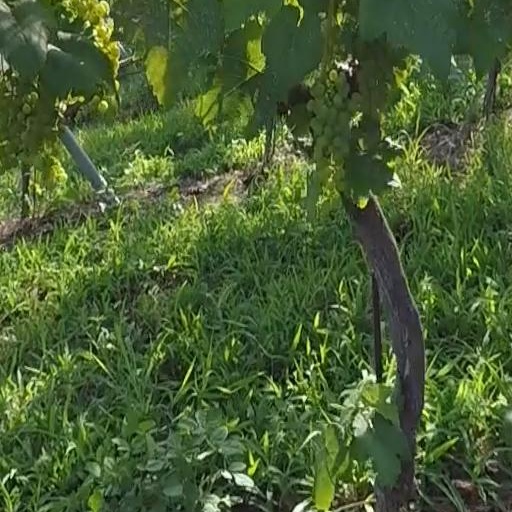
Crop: grape